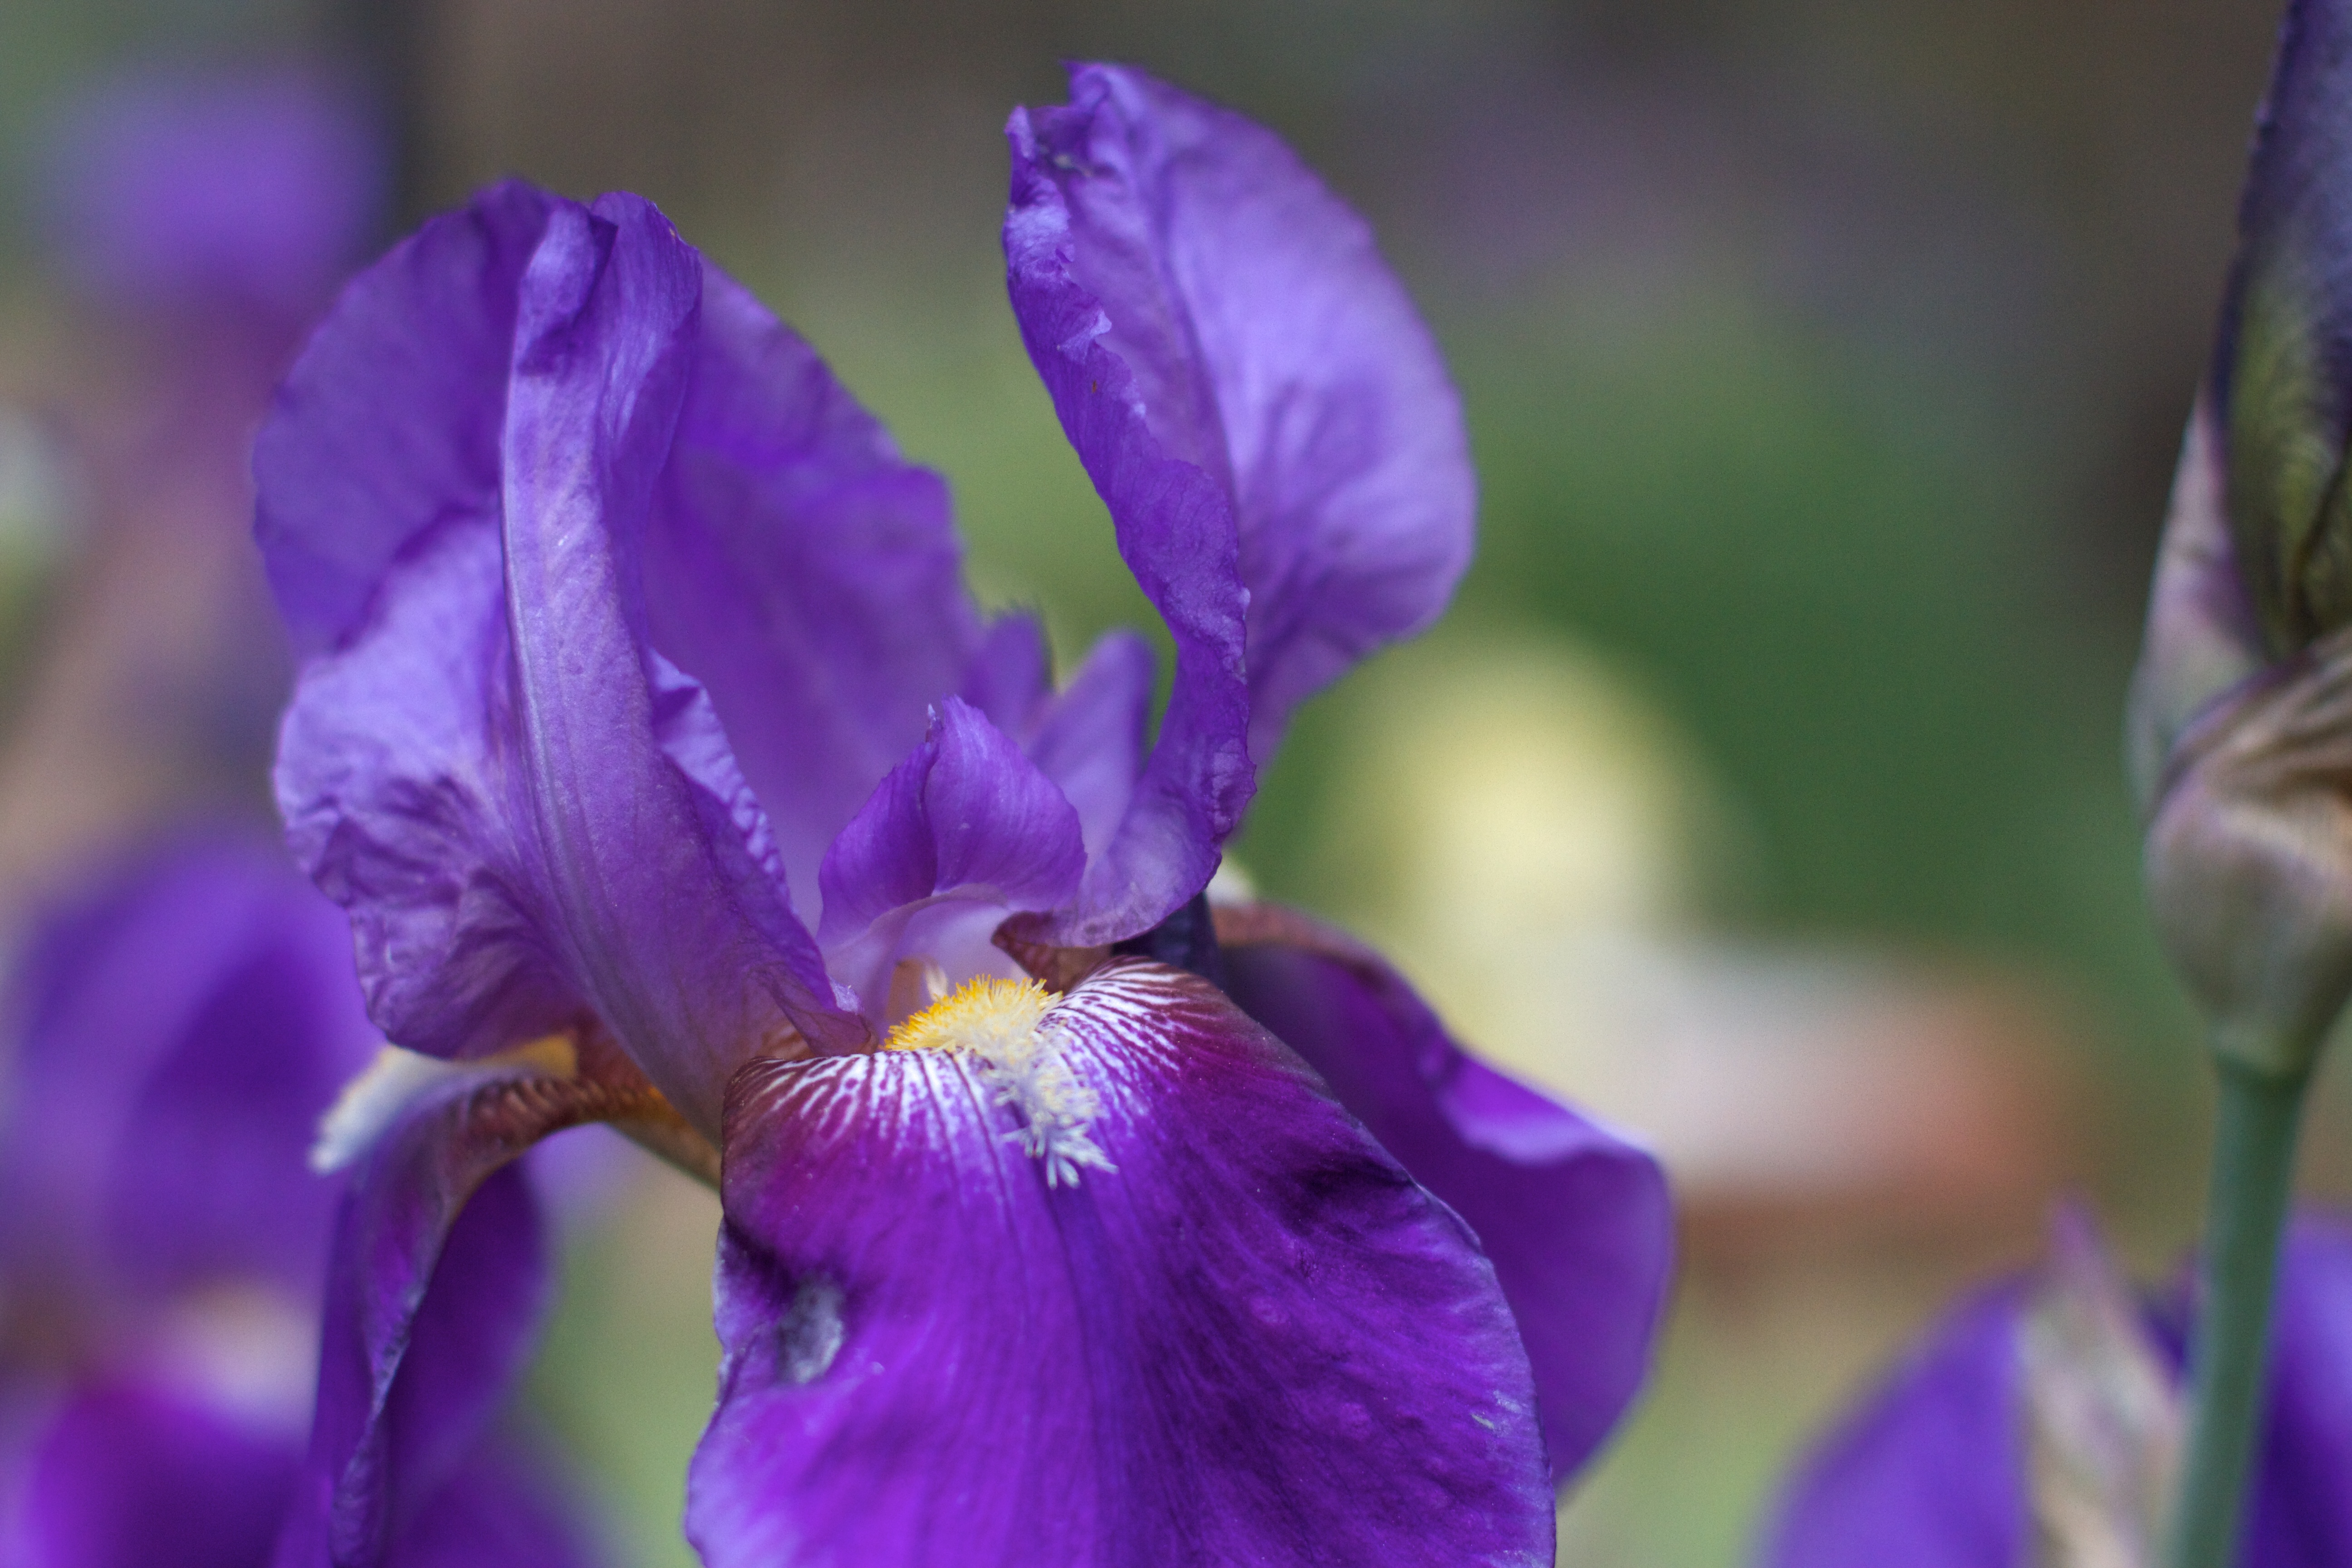
flower, plant, flora, purple, iris, botany, eye, land plant, macro photography, iris family, flowering plant, close up, petal, organ, blossom, violet family, iris versicolor, wildflower